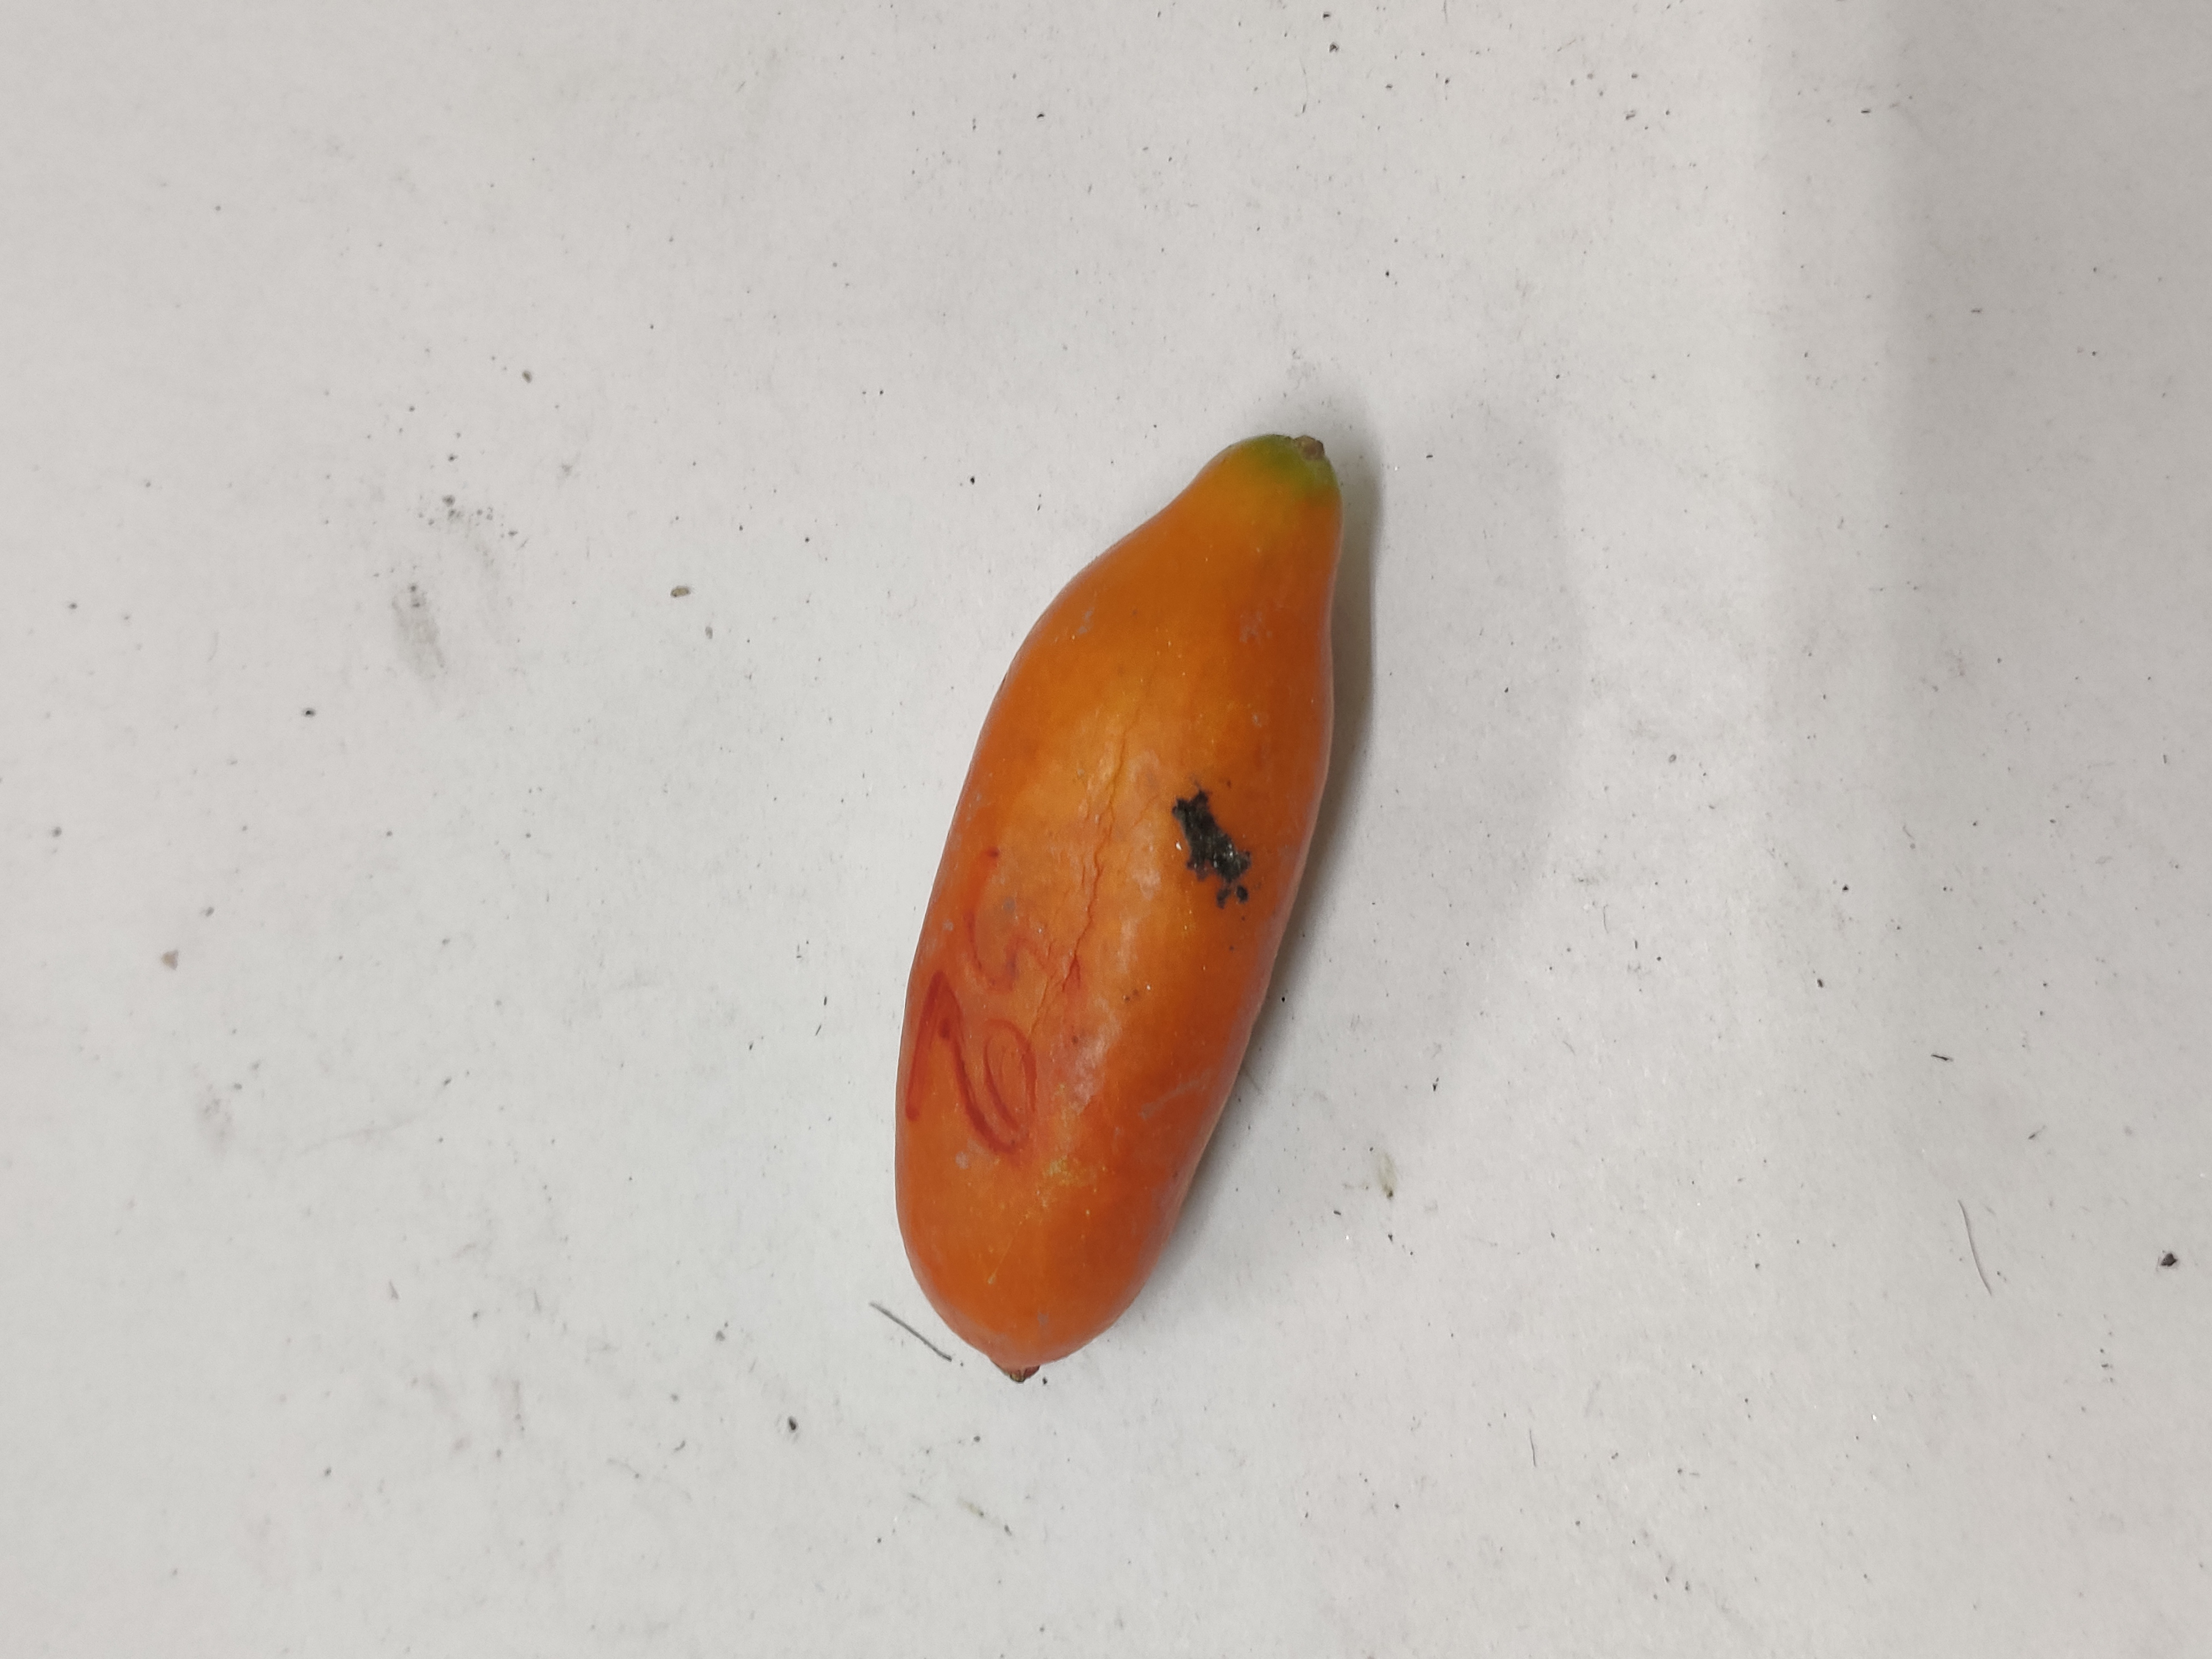
Crop: Ivy Gourd
Condition: Severely Damaged